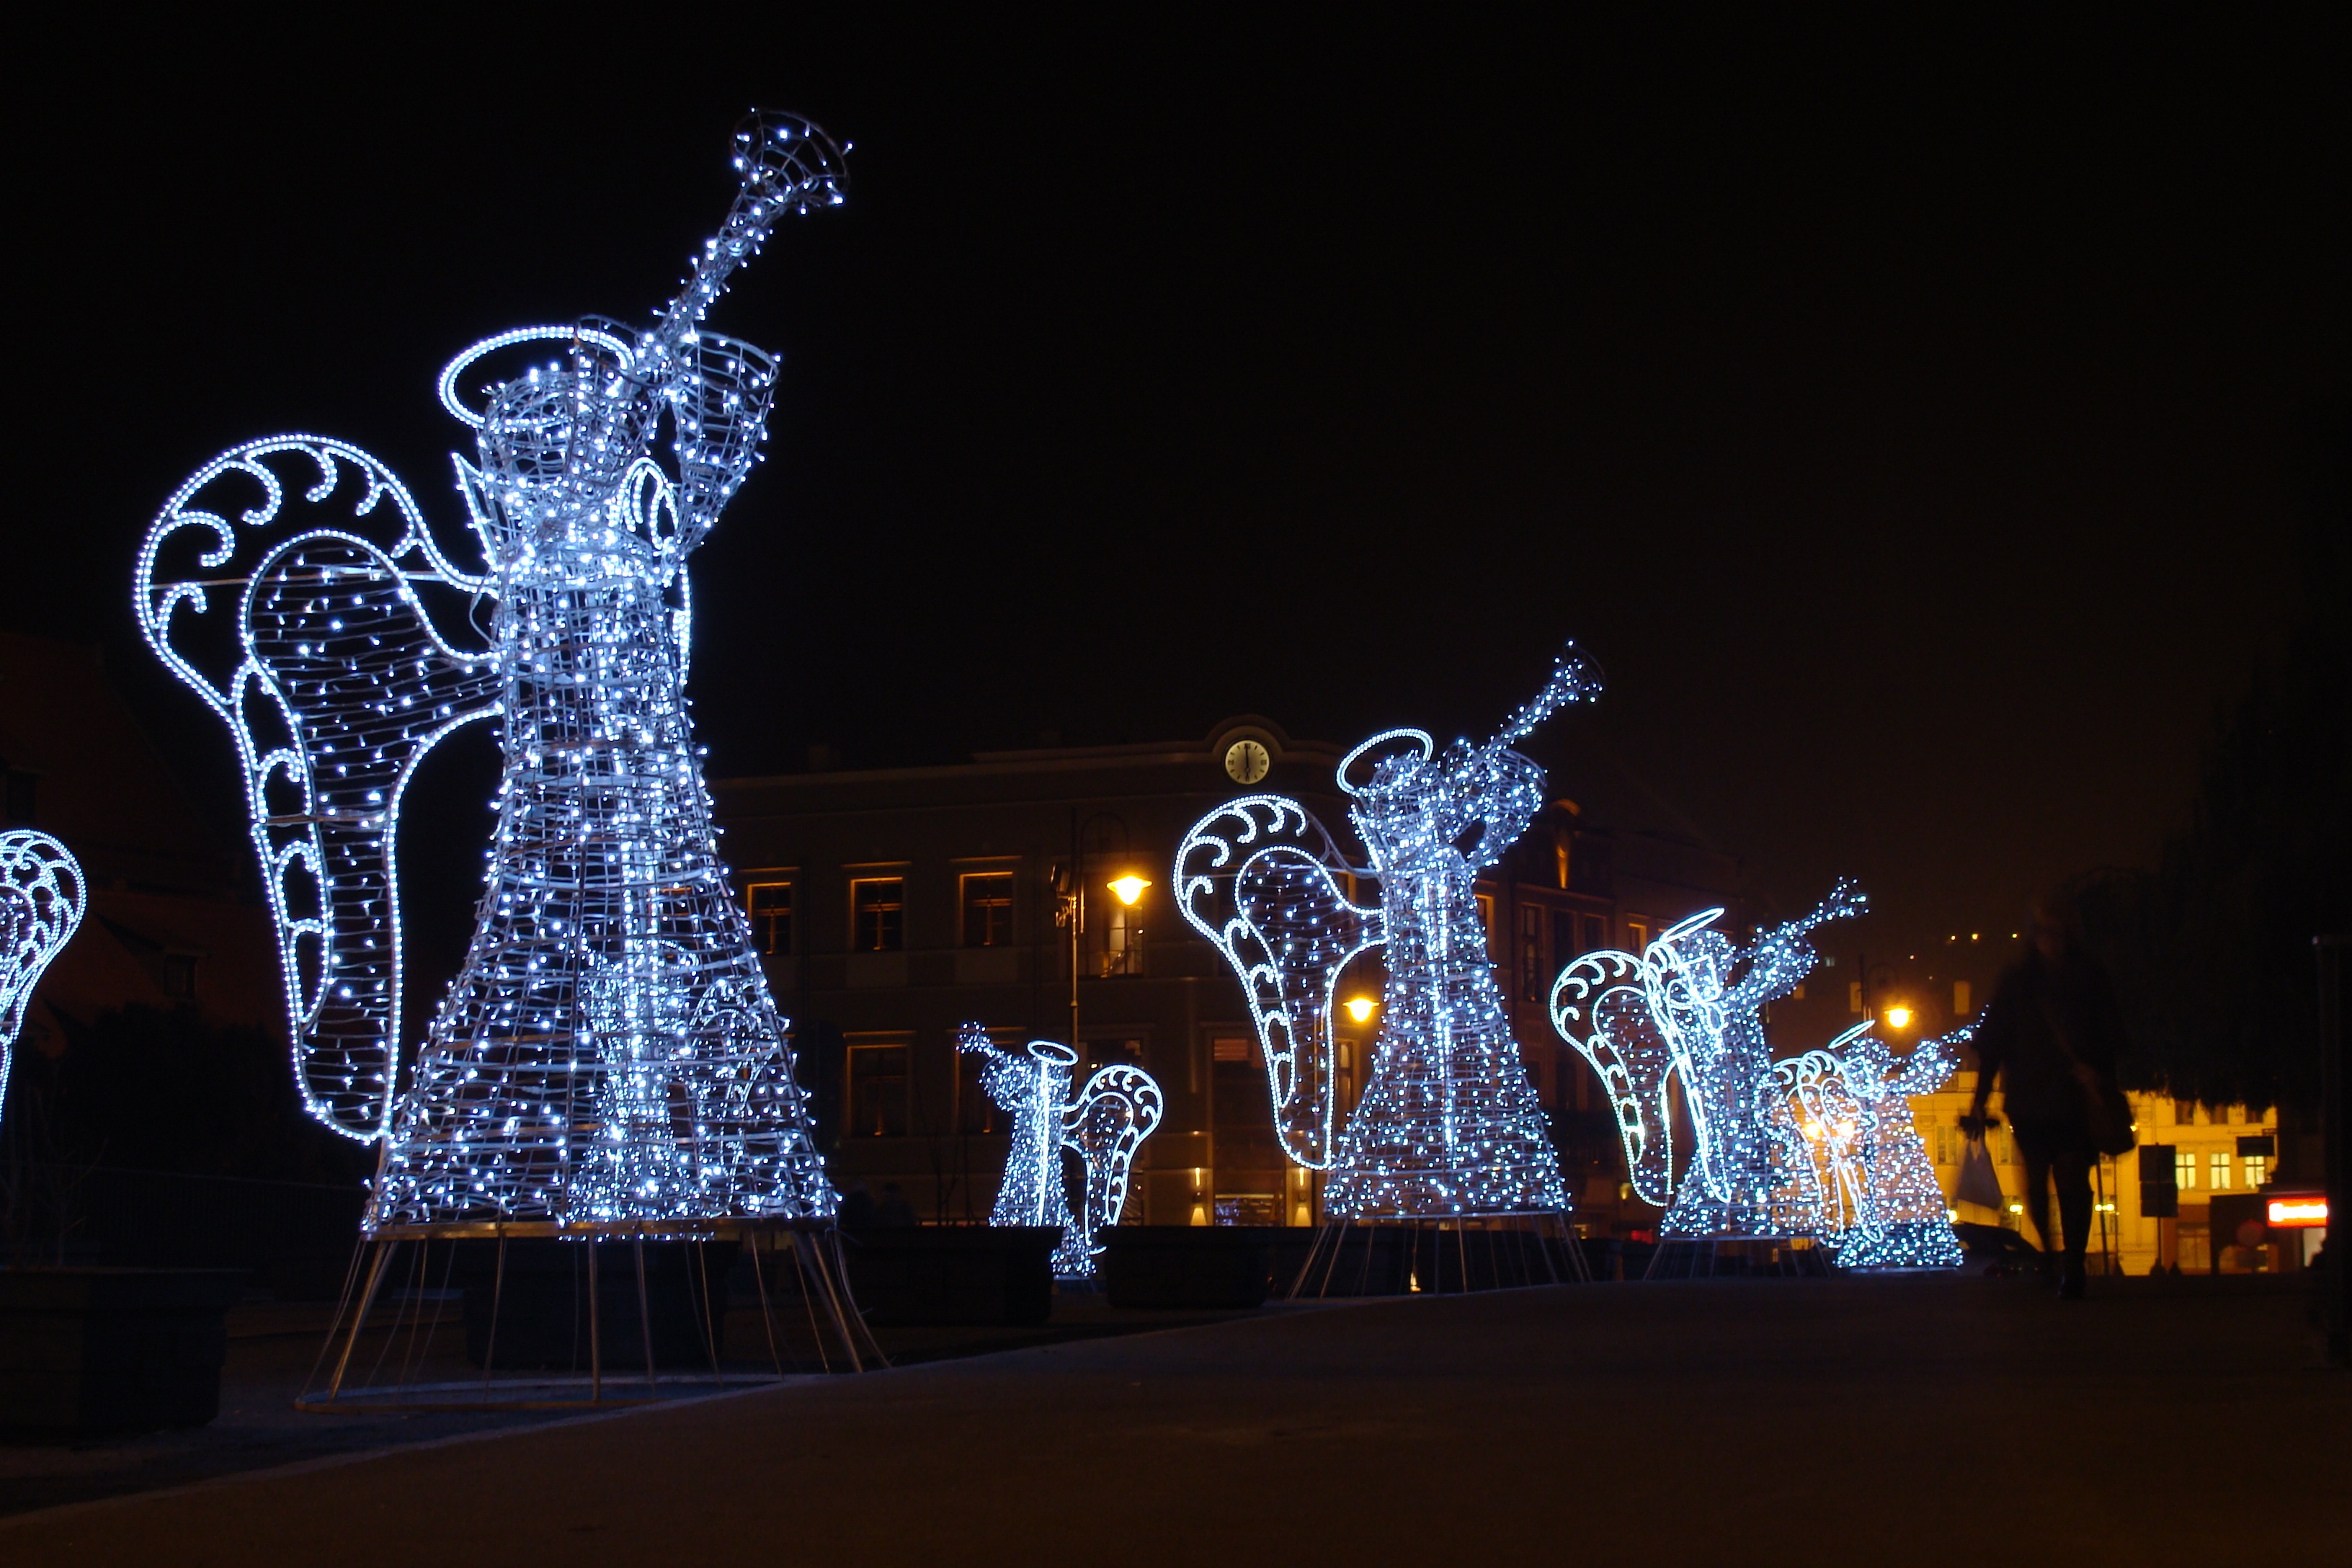
light, bridge, night, city, christmas, lighting, christmas decoration, holidays, angels, christmas lights, bydgoszcz